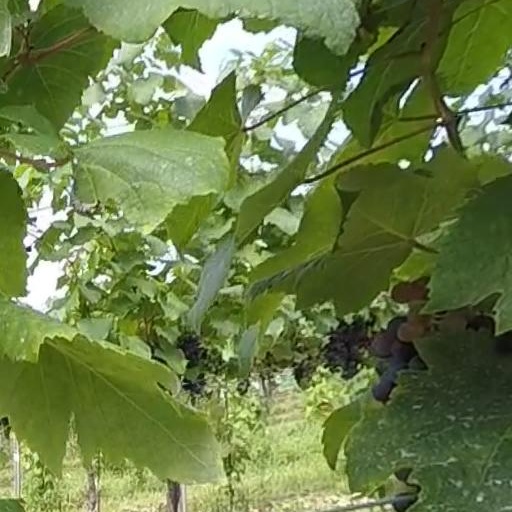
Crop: grape